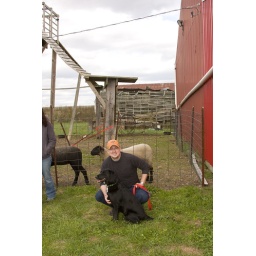
The sheep were very interested in the dog..but the dog had no interest in the sheep